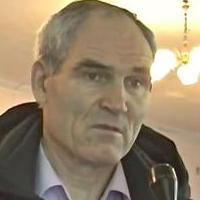
Age: 63